Central Mills Historic District

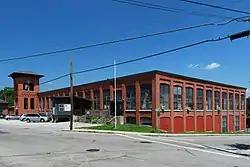

The Central Mills Historic District encompasses a historic mill complex on the Quinebaug River in central Southbridge, Massachusetts. Located at the corner of Foster and North Streets, the site consists of three brick buildings, the oldest of which has portions dating to 1837. Despite being extensively rebuilt in the early 20th century, the complex has an appearance that is more typical of 19th century mills.